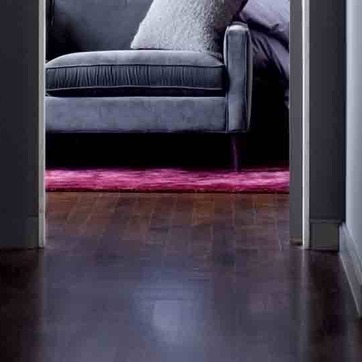
Material: carpet